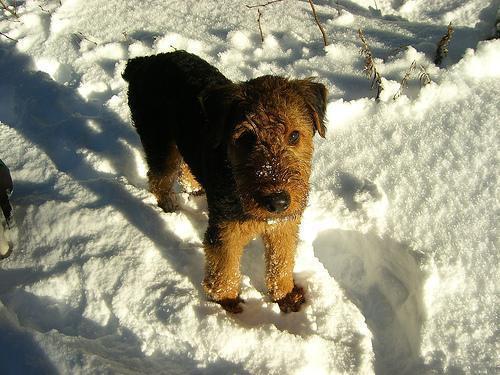
Airedale